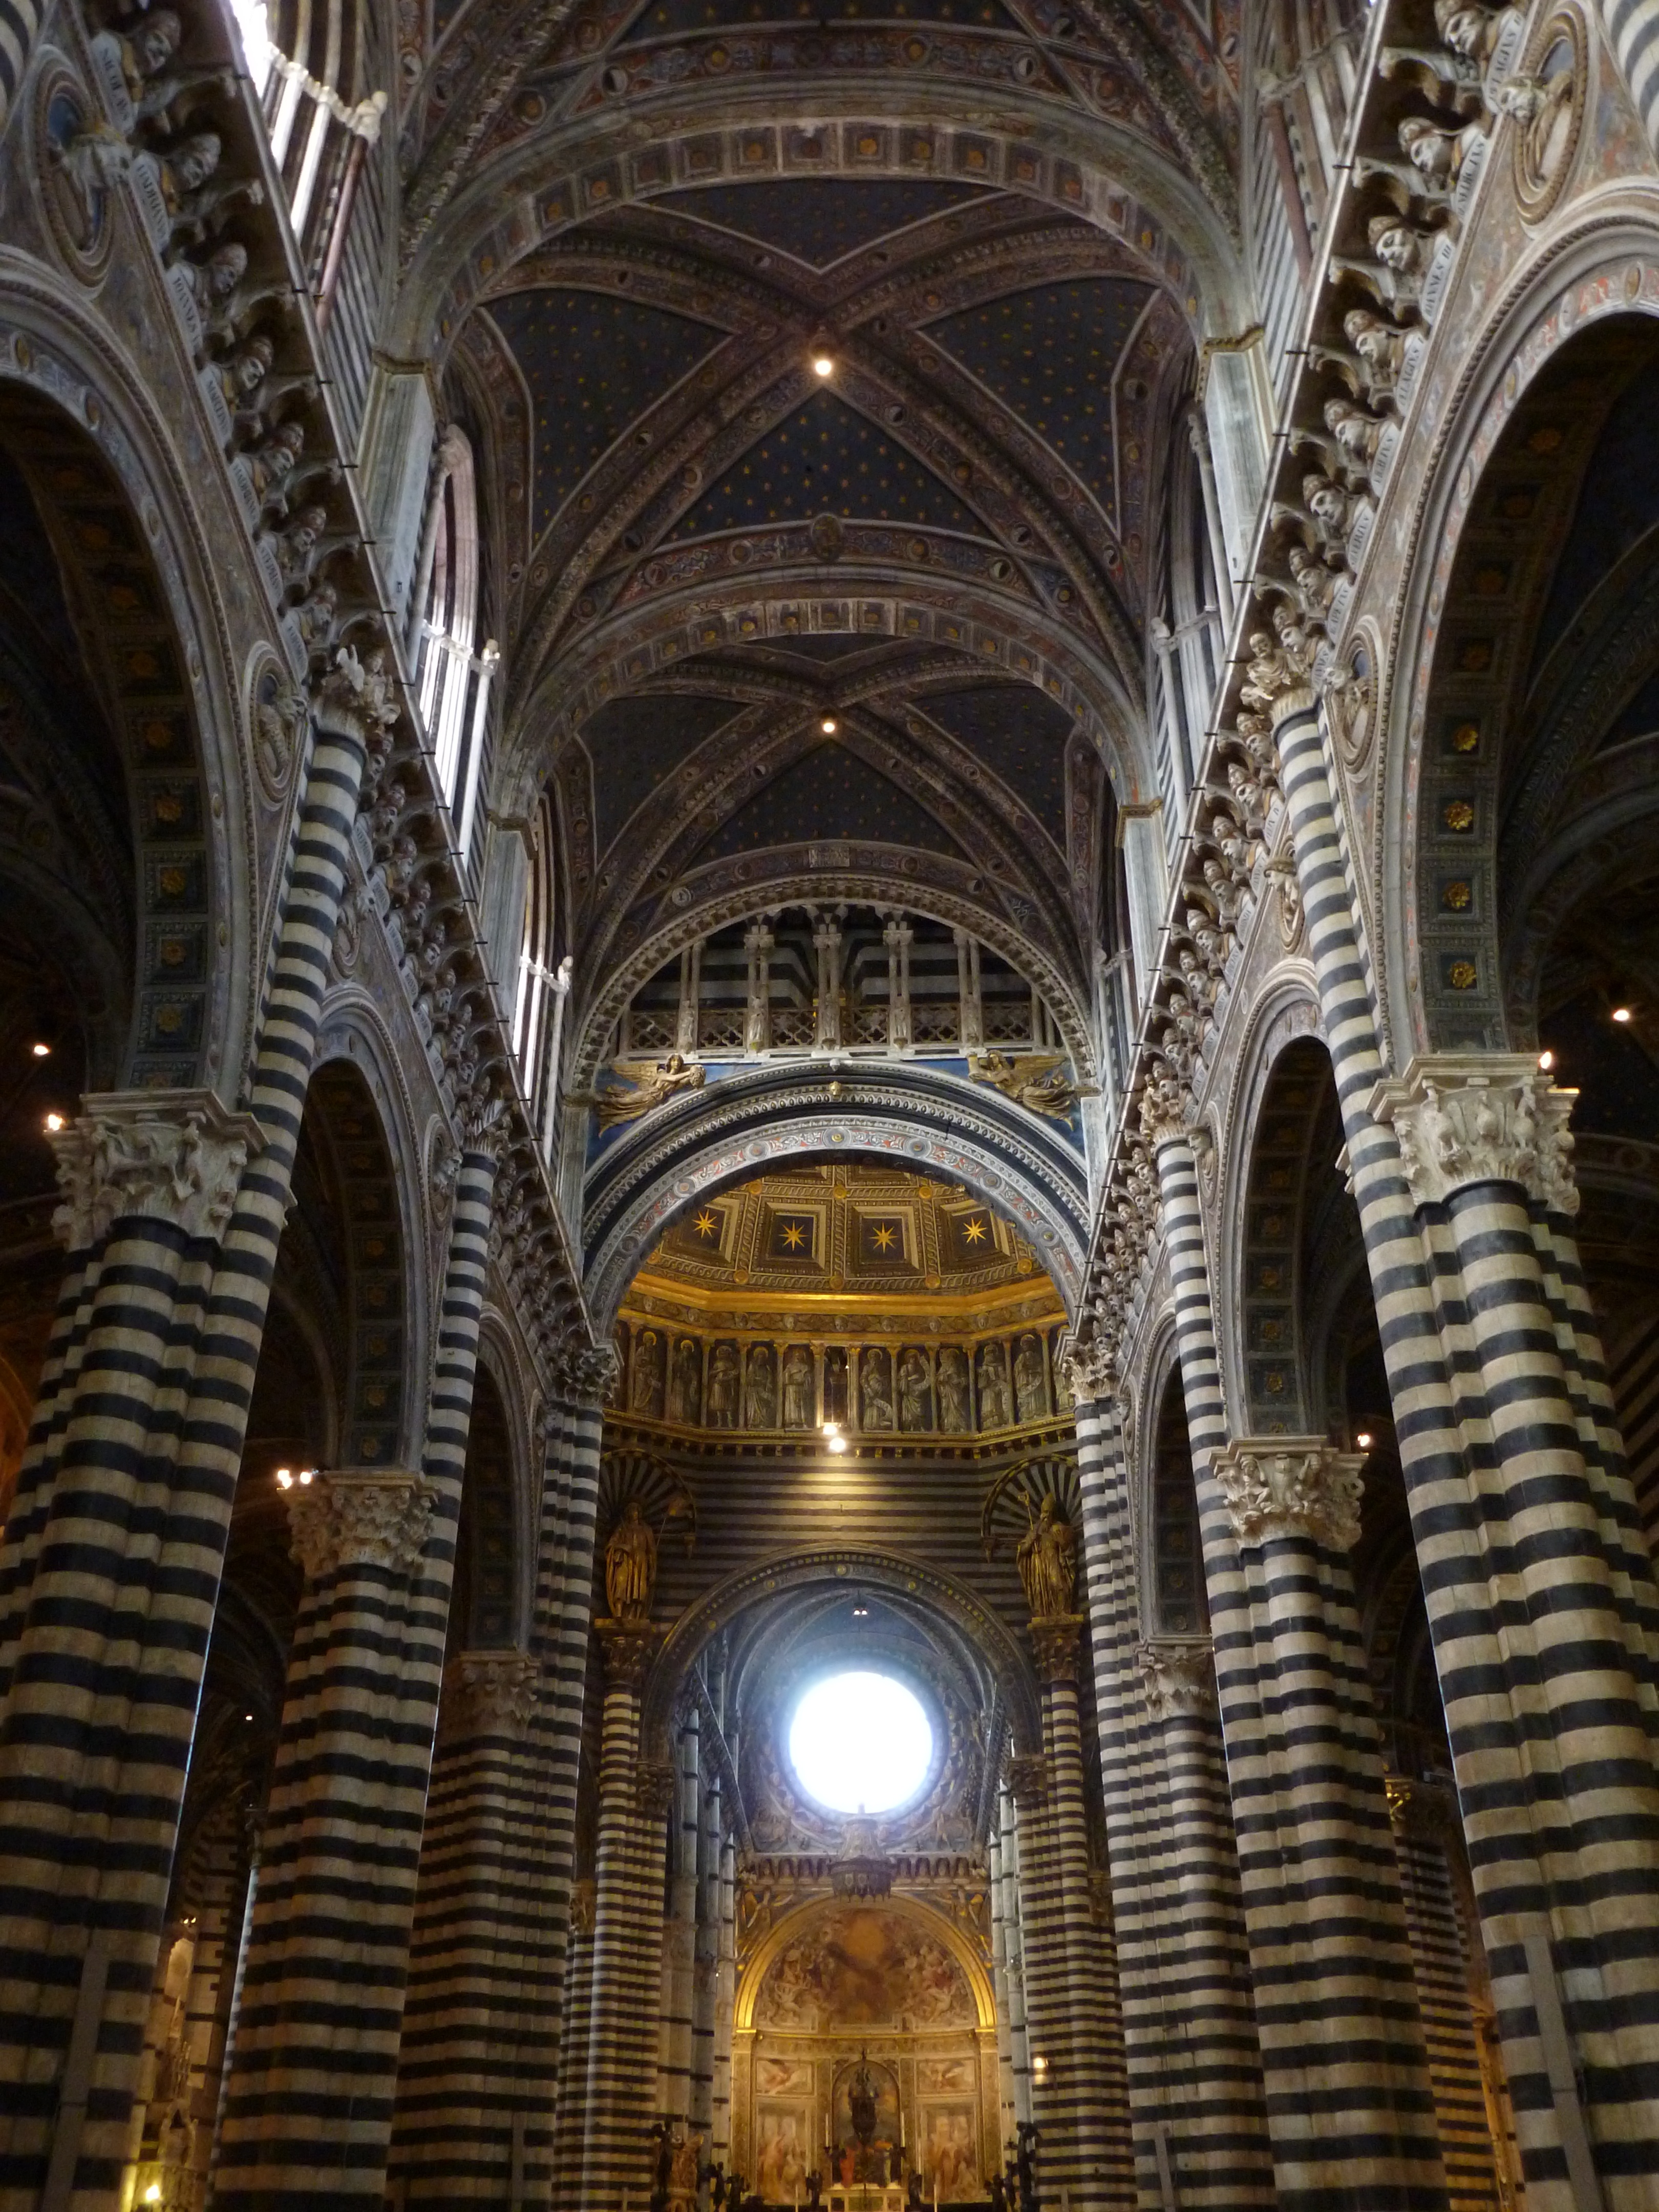
architecture, interior, building, old, arch, italy, tuscany, church, cathedral, place of worship, medieval, symmetry, synagogue, arcade, basilica, duomo, gothic architecture, ancient history